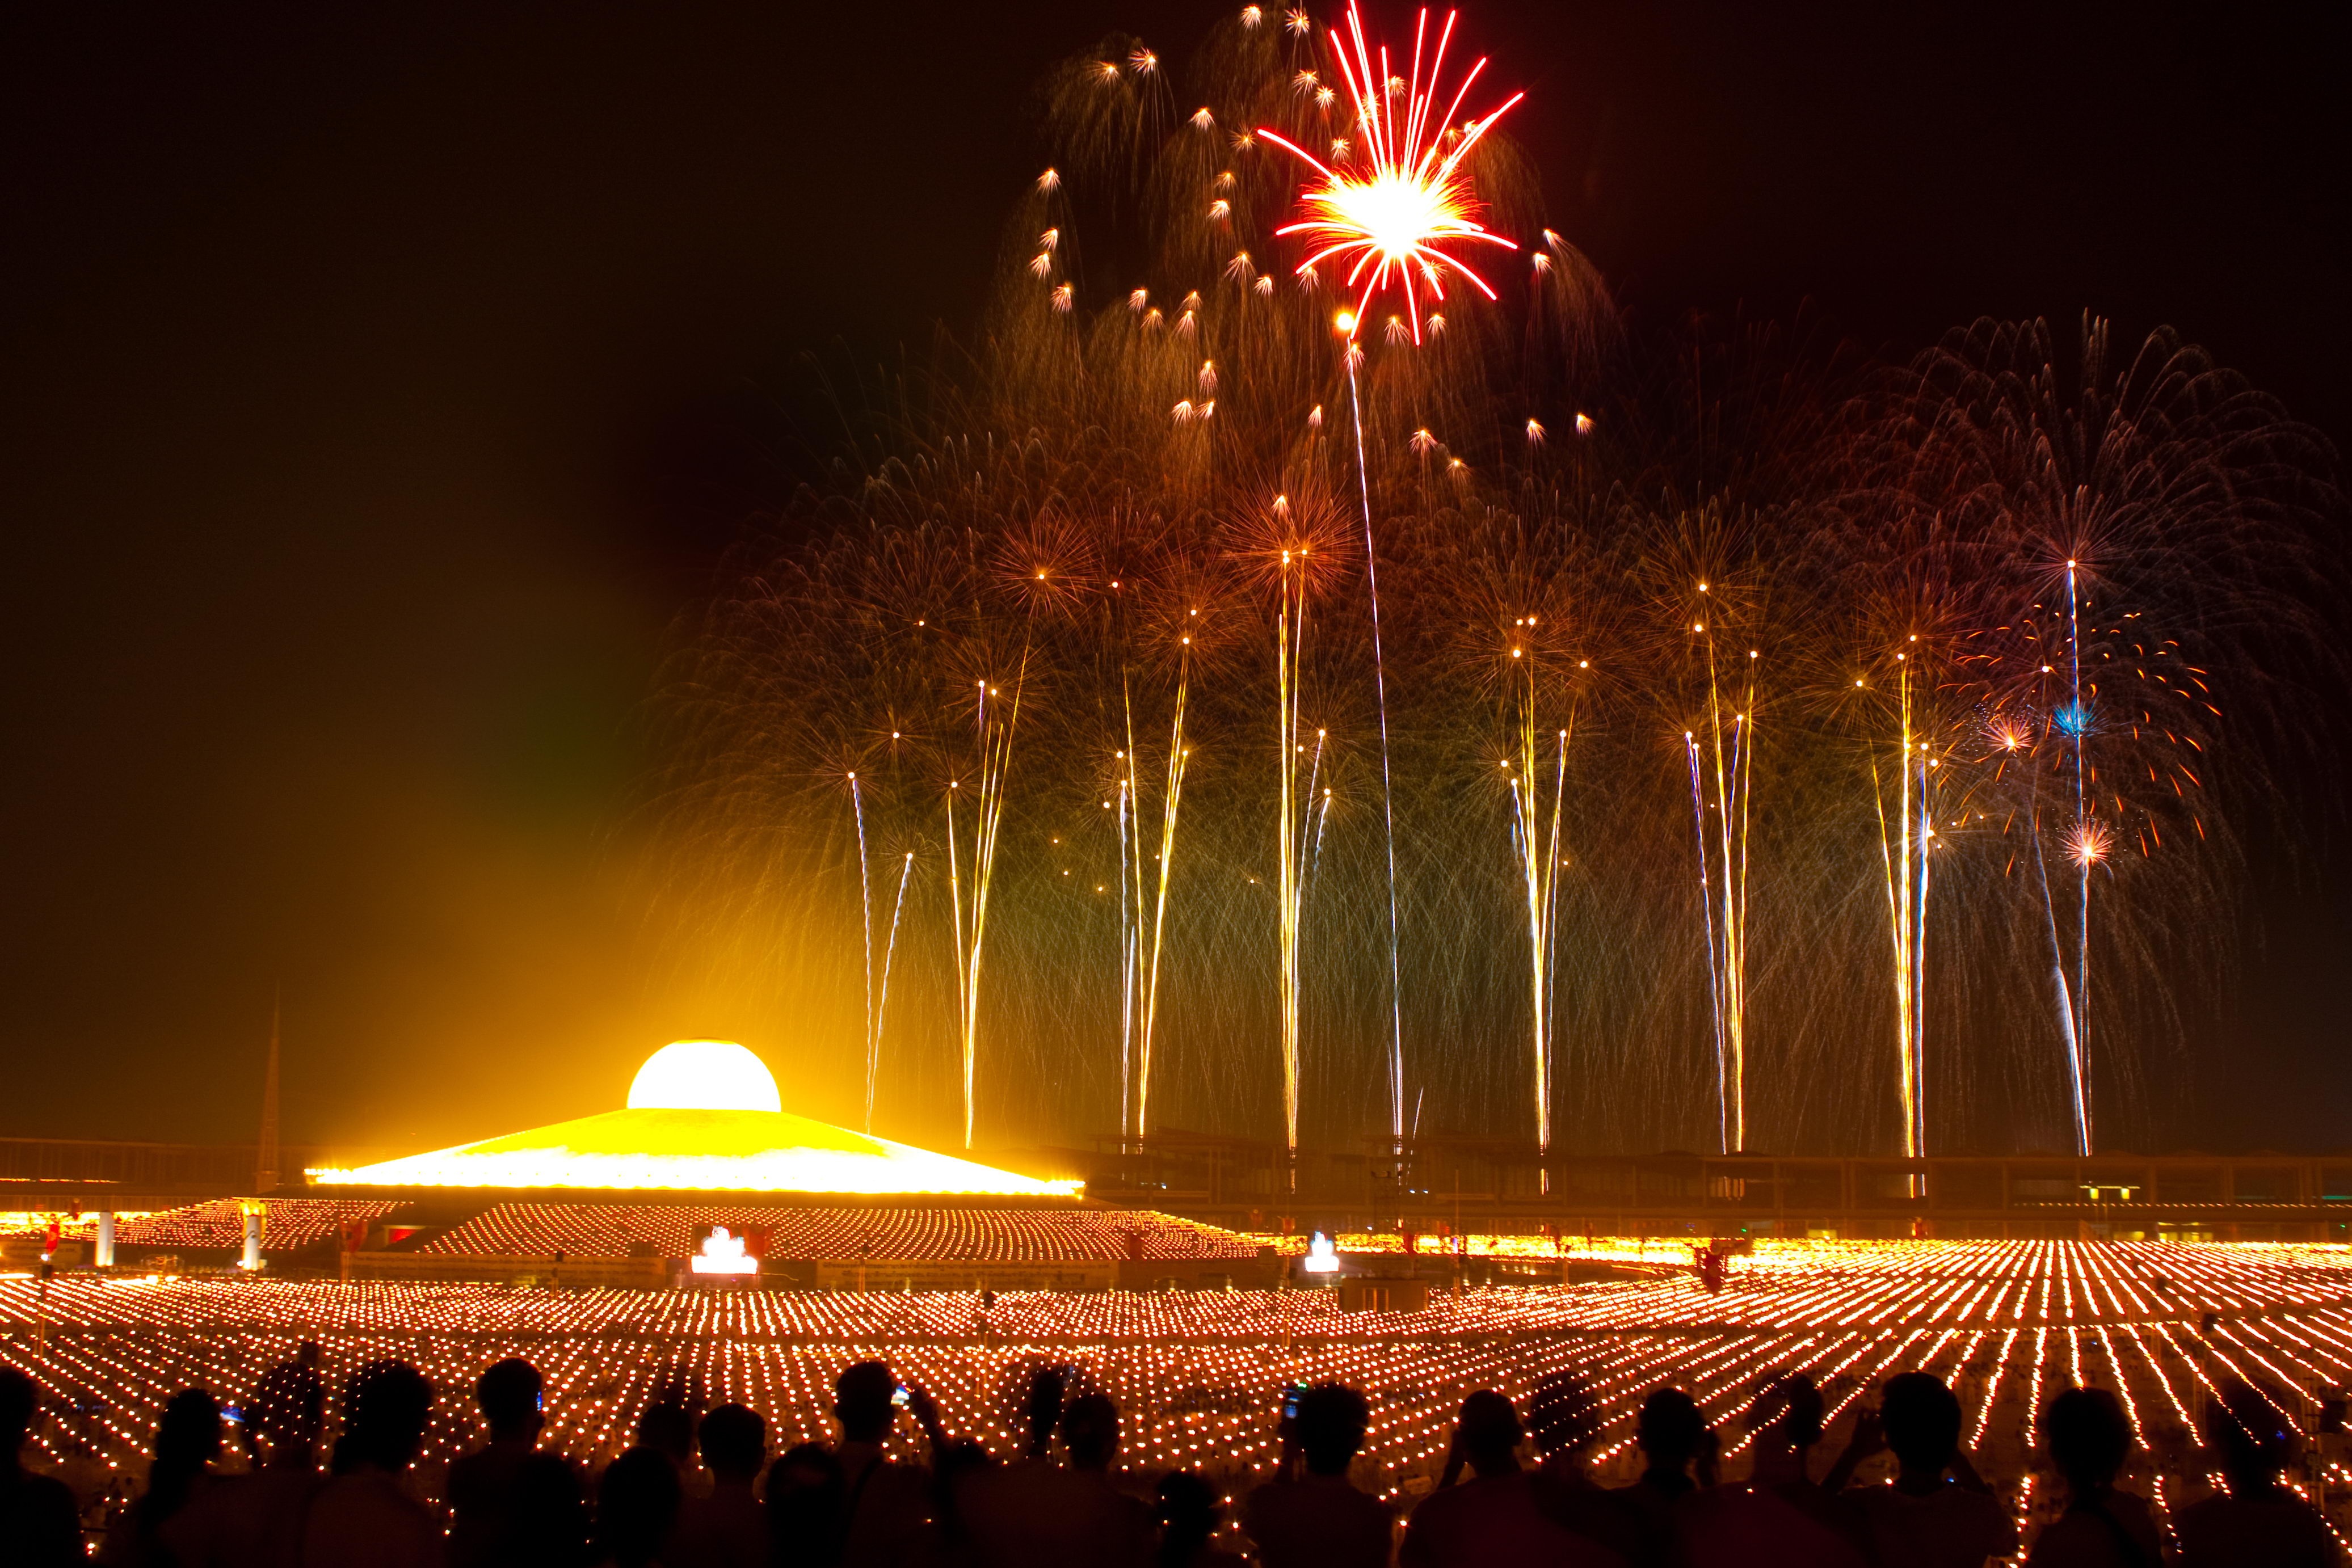
monument, recreation, buddhism, religion, thailand, fireworks, gold, temple, statues, sphere, buddha, million, event, thai, pagoda, wat, buddhists, outdoor recreation, dhammakaya pagoda, phra dhammakaya, more than, budhas, dhammakaya movement